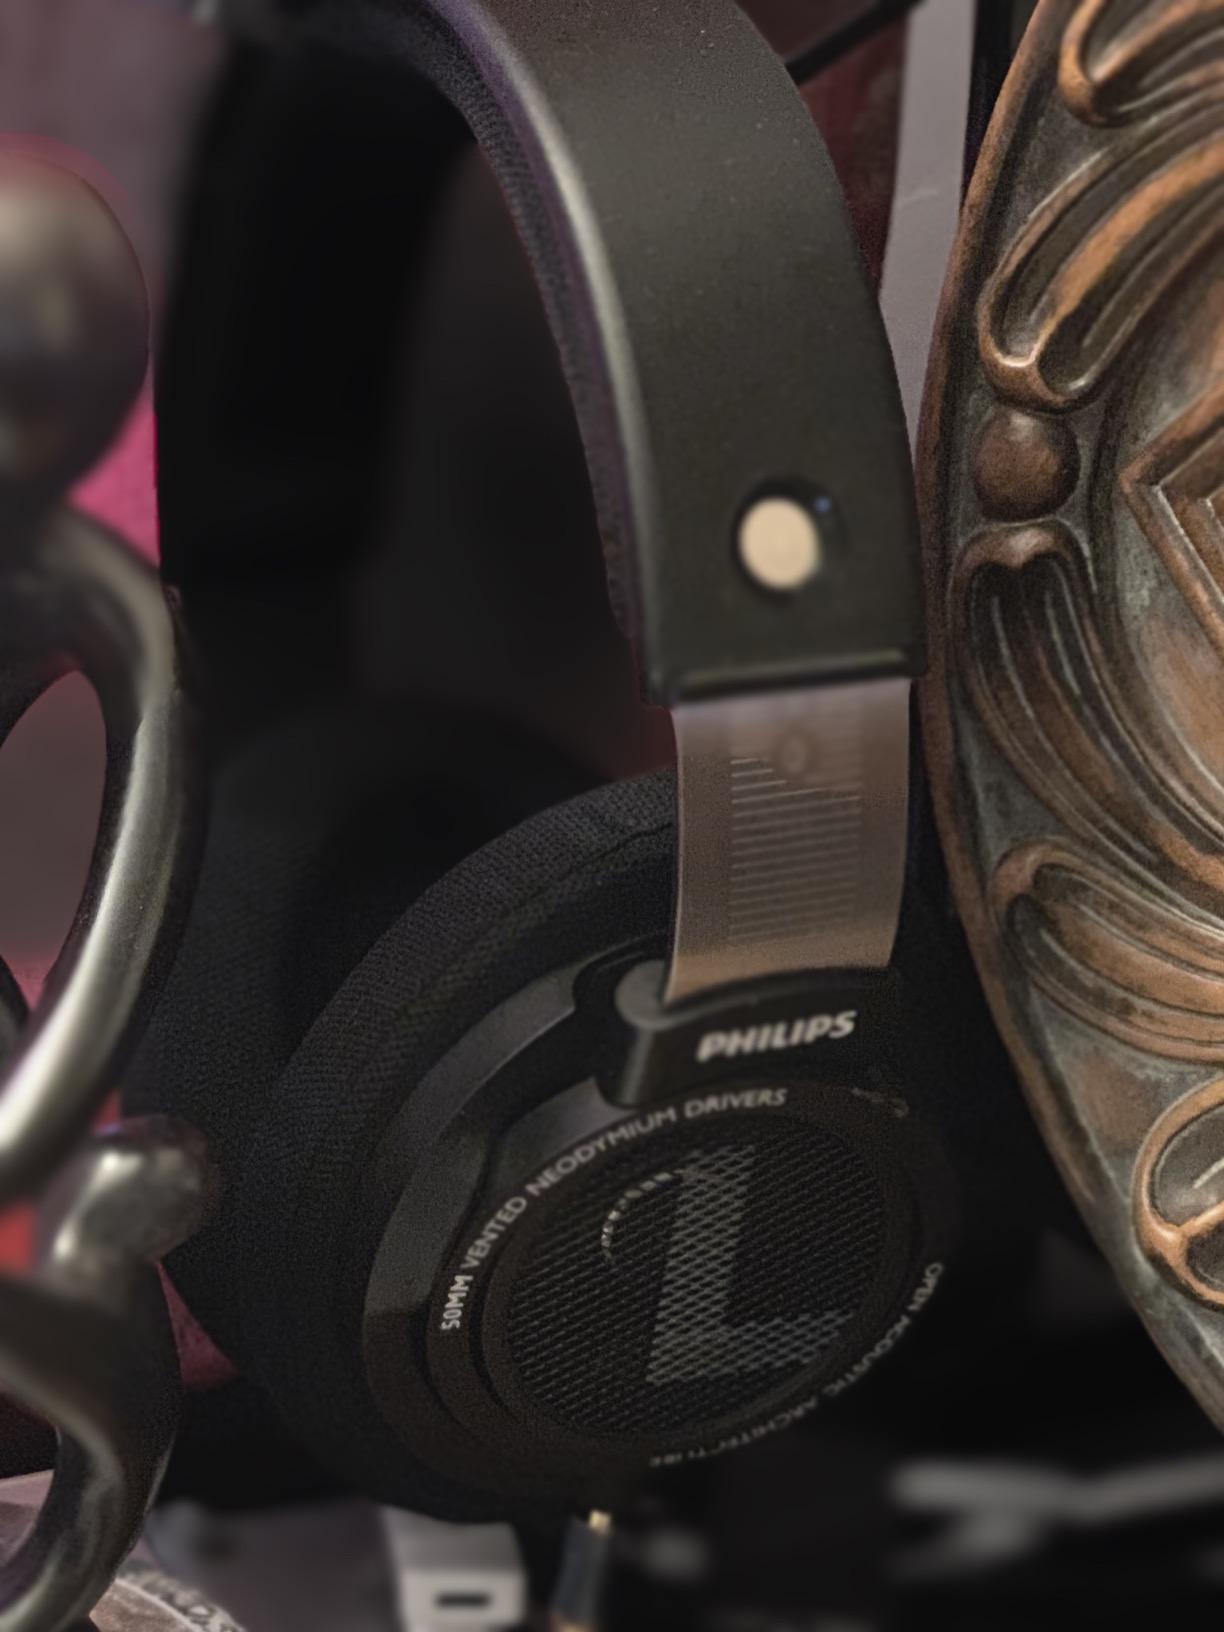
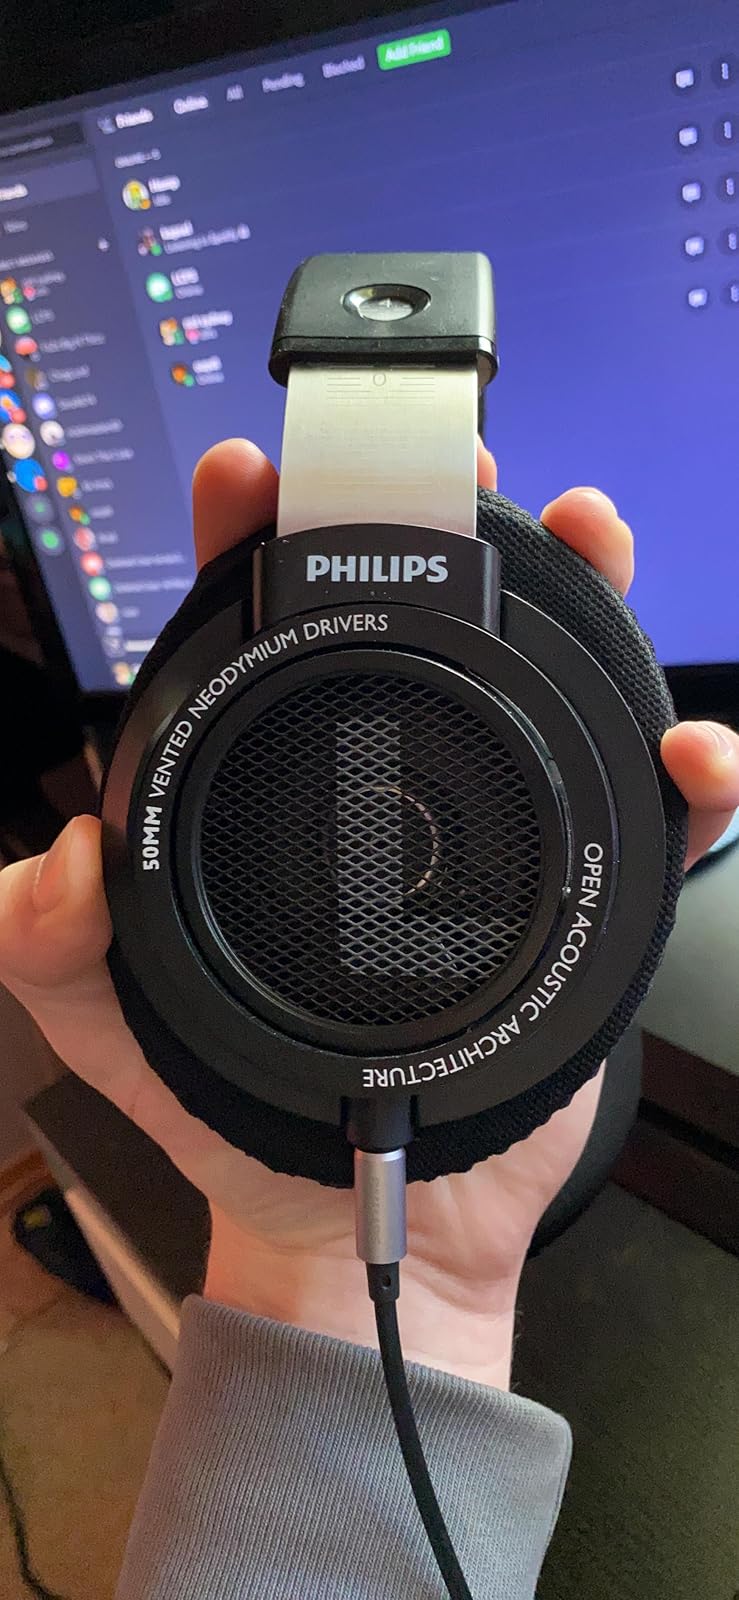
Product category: headphones
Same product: yes